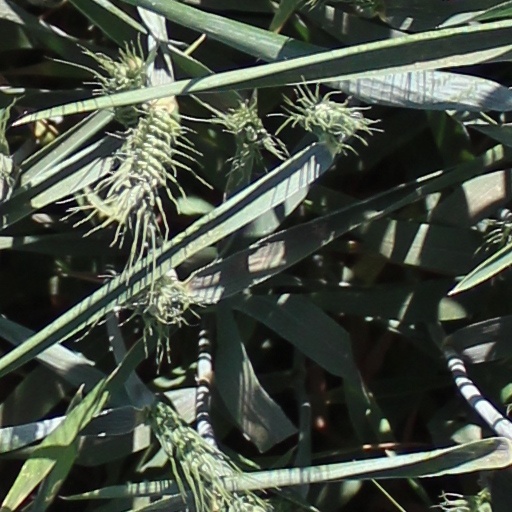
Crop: wheat